Aerospace industry in the United Kingdom

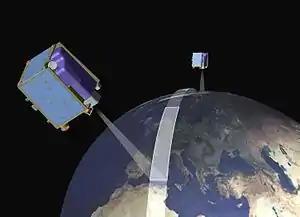
An artist's impression of two of the five satellites constructed by Surrey Satellite Technology for RapidEye AG

Surrey Satellite Technology is a small satellite development and production company. It currently has c.600 employees and is the world leader in small satellites. In its 22-year history, it has developed satellites for 27 missions. The two Galileo satellite navigation proofing satellites, GIOVE-A and GIOVE-A2, are two of their better-known satellites. Originally a spin-out company from the University of Surrey, Surrey Satellite Technology is now 99% owned by the Airbus Defence and Space division of Airbus.